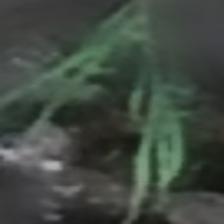
Label: clustered